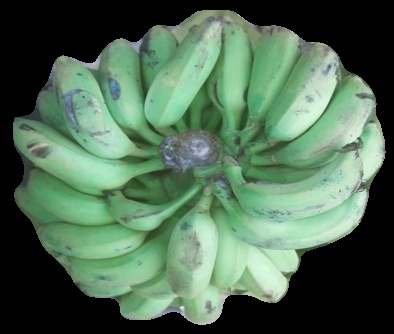
Variety: elakki-bale
Grade: grade2